Carmelites

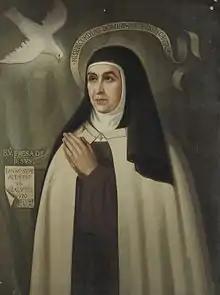
Teresa of Ávila (1515–1582)

According to tradition, the prior general of the Carmelites, Simon Stock, worried about the very difficult situation of the order, which was still threatened with dissolution by the Catholic Church, intensely prayed to the Blessed Virgin Mary to aid the order. In 1251, Our Lady of Mount Carmel appeared to him accompanied by a multitude of angels and holding in her hand the Scapular of the Order. In his vision, Mary said